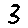
Label: 3